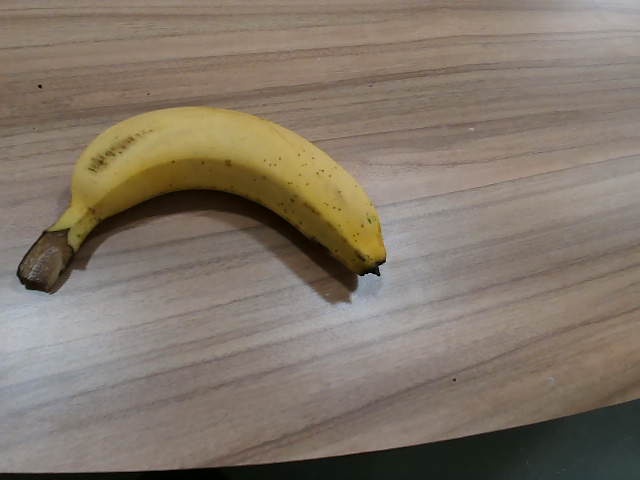
Label: Ripe_Banana